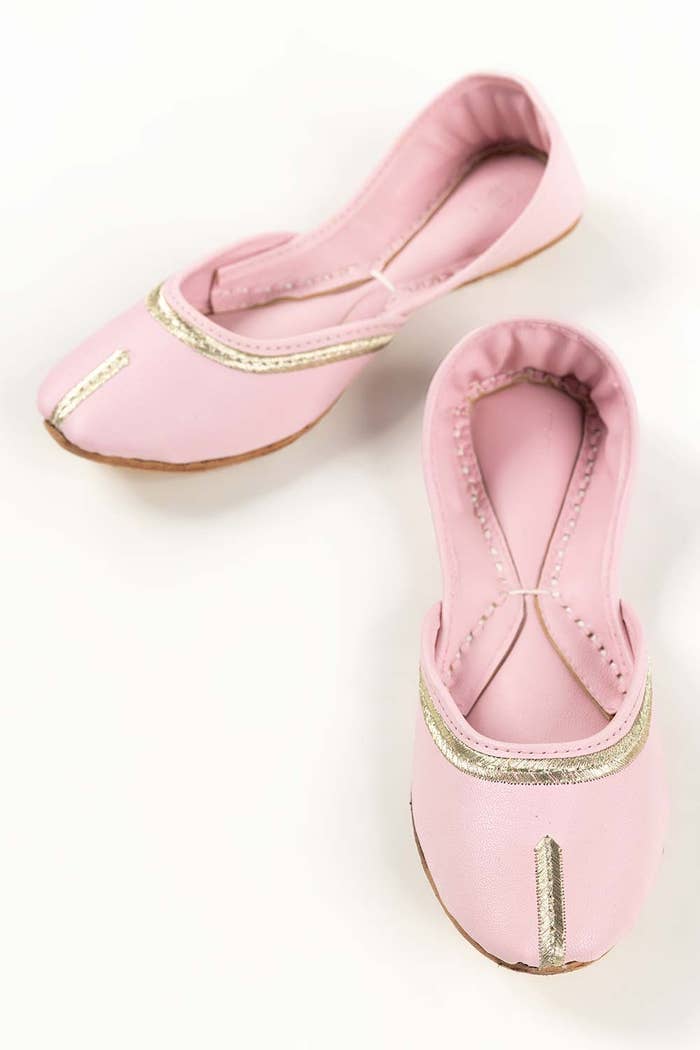
pink gold leather komal flat